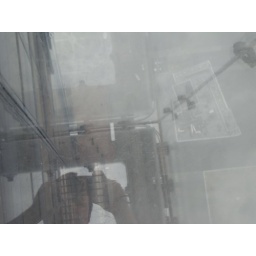
peeking through the clouds at the buildings below